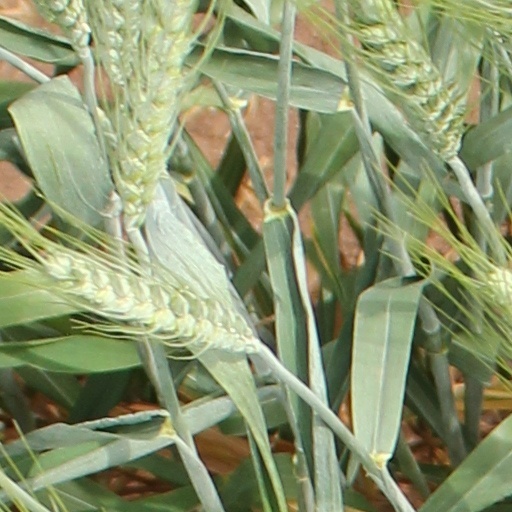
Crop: wheat